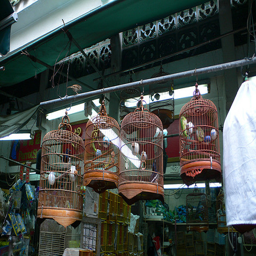
Bird cages with birds in them inside a pet store
a bunch of cages that have some birds in them
Four cages in a store with birds in them.
Some birds are sitting in cages that are hanging from a pole.
a number of small birds in cages